Princess Caroline of Denmark

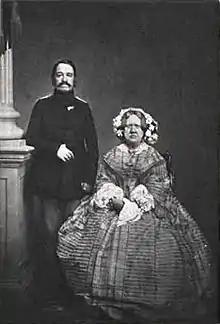
Princess Caroline and her husband Prince Ferdinand as Hereditary Prince,

The spouses lived in the Bernstorff Mansion on the corner of Bredgade and Frederiksgade. It had been bought for them by King Frederick VI in 1829, and was renovated for them in the Empire style of the period by the Neoclassical Danish architect Jørgen Hansen Koch. The arranged marriage was childless but otherwise turned out to be successful in many ways, and Caroline eventually came to live quite harmoniously with her spouse. She tolerated his recurring adultery and tried her best to remedy his constant money problems. They did not play any active role at the royal court, and after her father's death in 1839, she became distanced from the court. Her spouse was given the task of escorting royal mistress Countess Danner (1815–1874) while she was estranged from the royal couple.